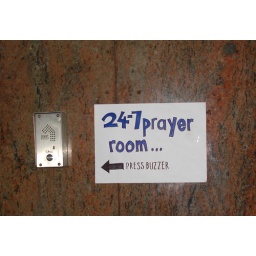
Next to the entrance to the MLS office building in Tabernacle Street.